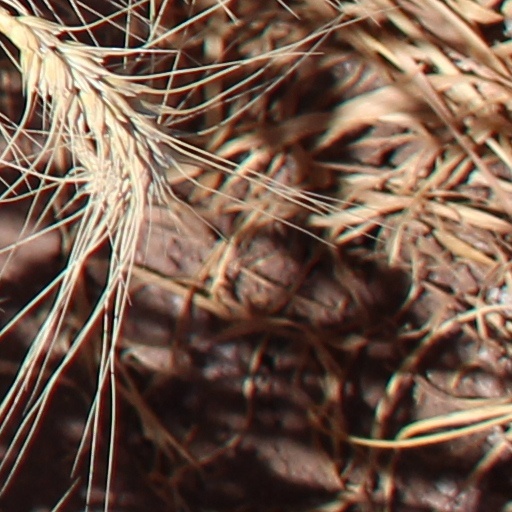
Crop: wheat